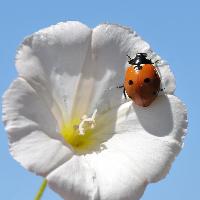
Weather: sun or clear